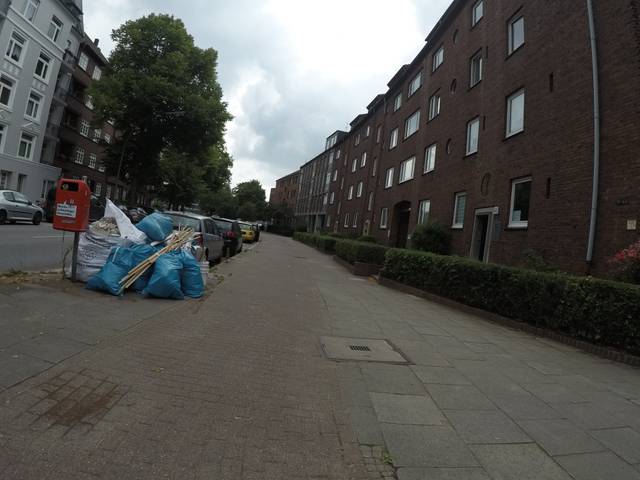
Region: Germany
Coordinates: 53.587, 10.041